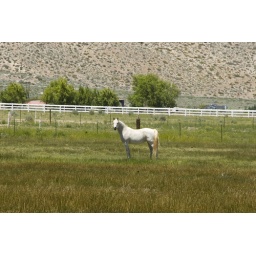
White horse in a green field.